Fortsberg

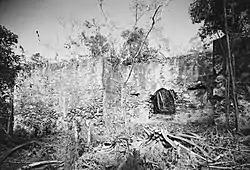

Fortsberg, also known as Frederiksvaern, is a fortification overlooking Coral Bay in Saint John, U.S. Virgin Islands. A fort was first built on this site in 1717, however the original fort was demolished, and the current fort was built in 1760. It was listed on the National Register of Historic Places in 1976.